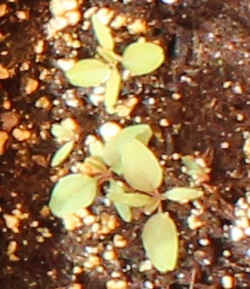
Label: Palmer Amaranth